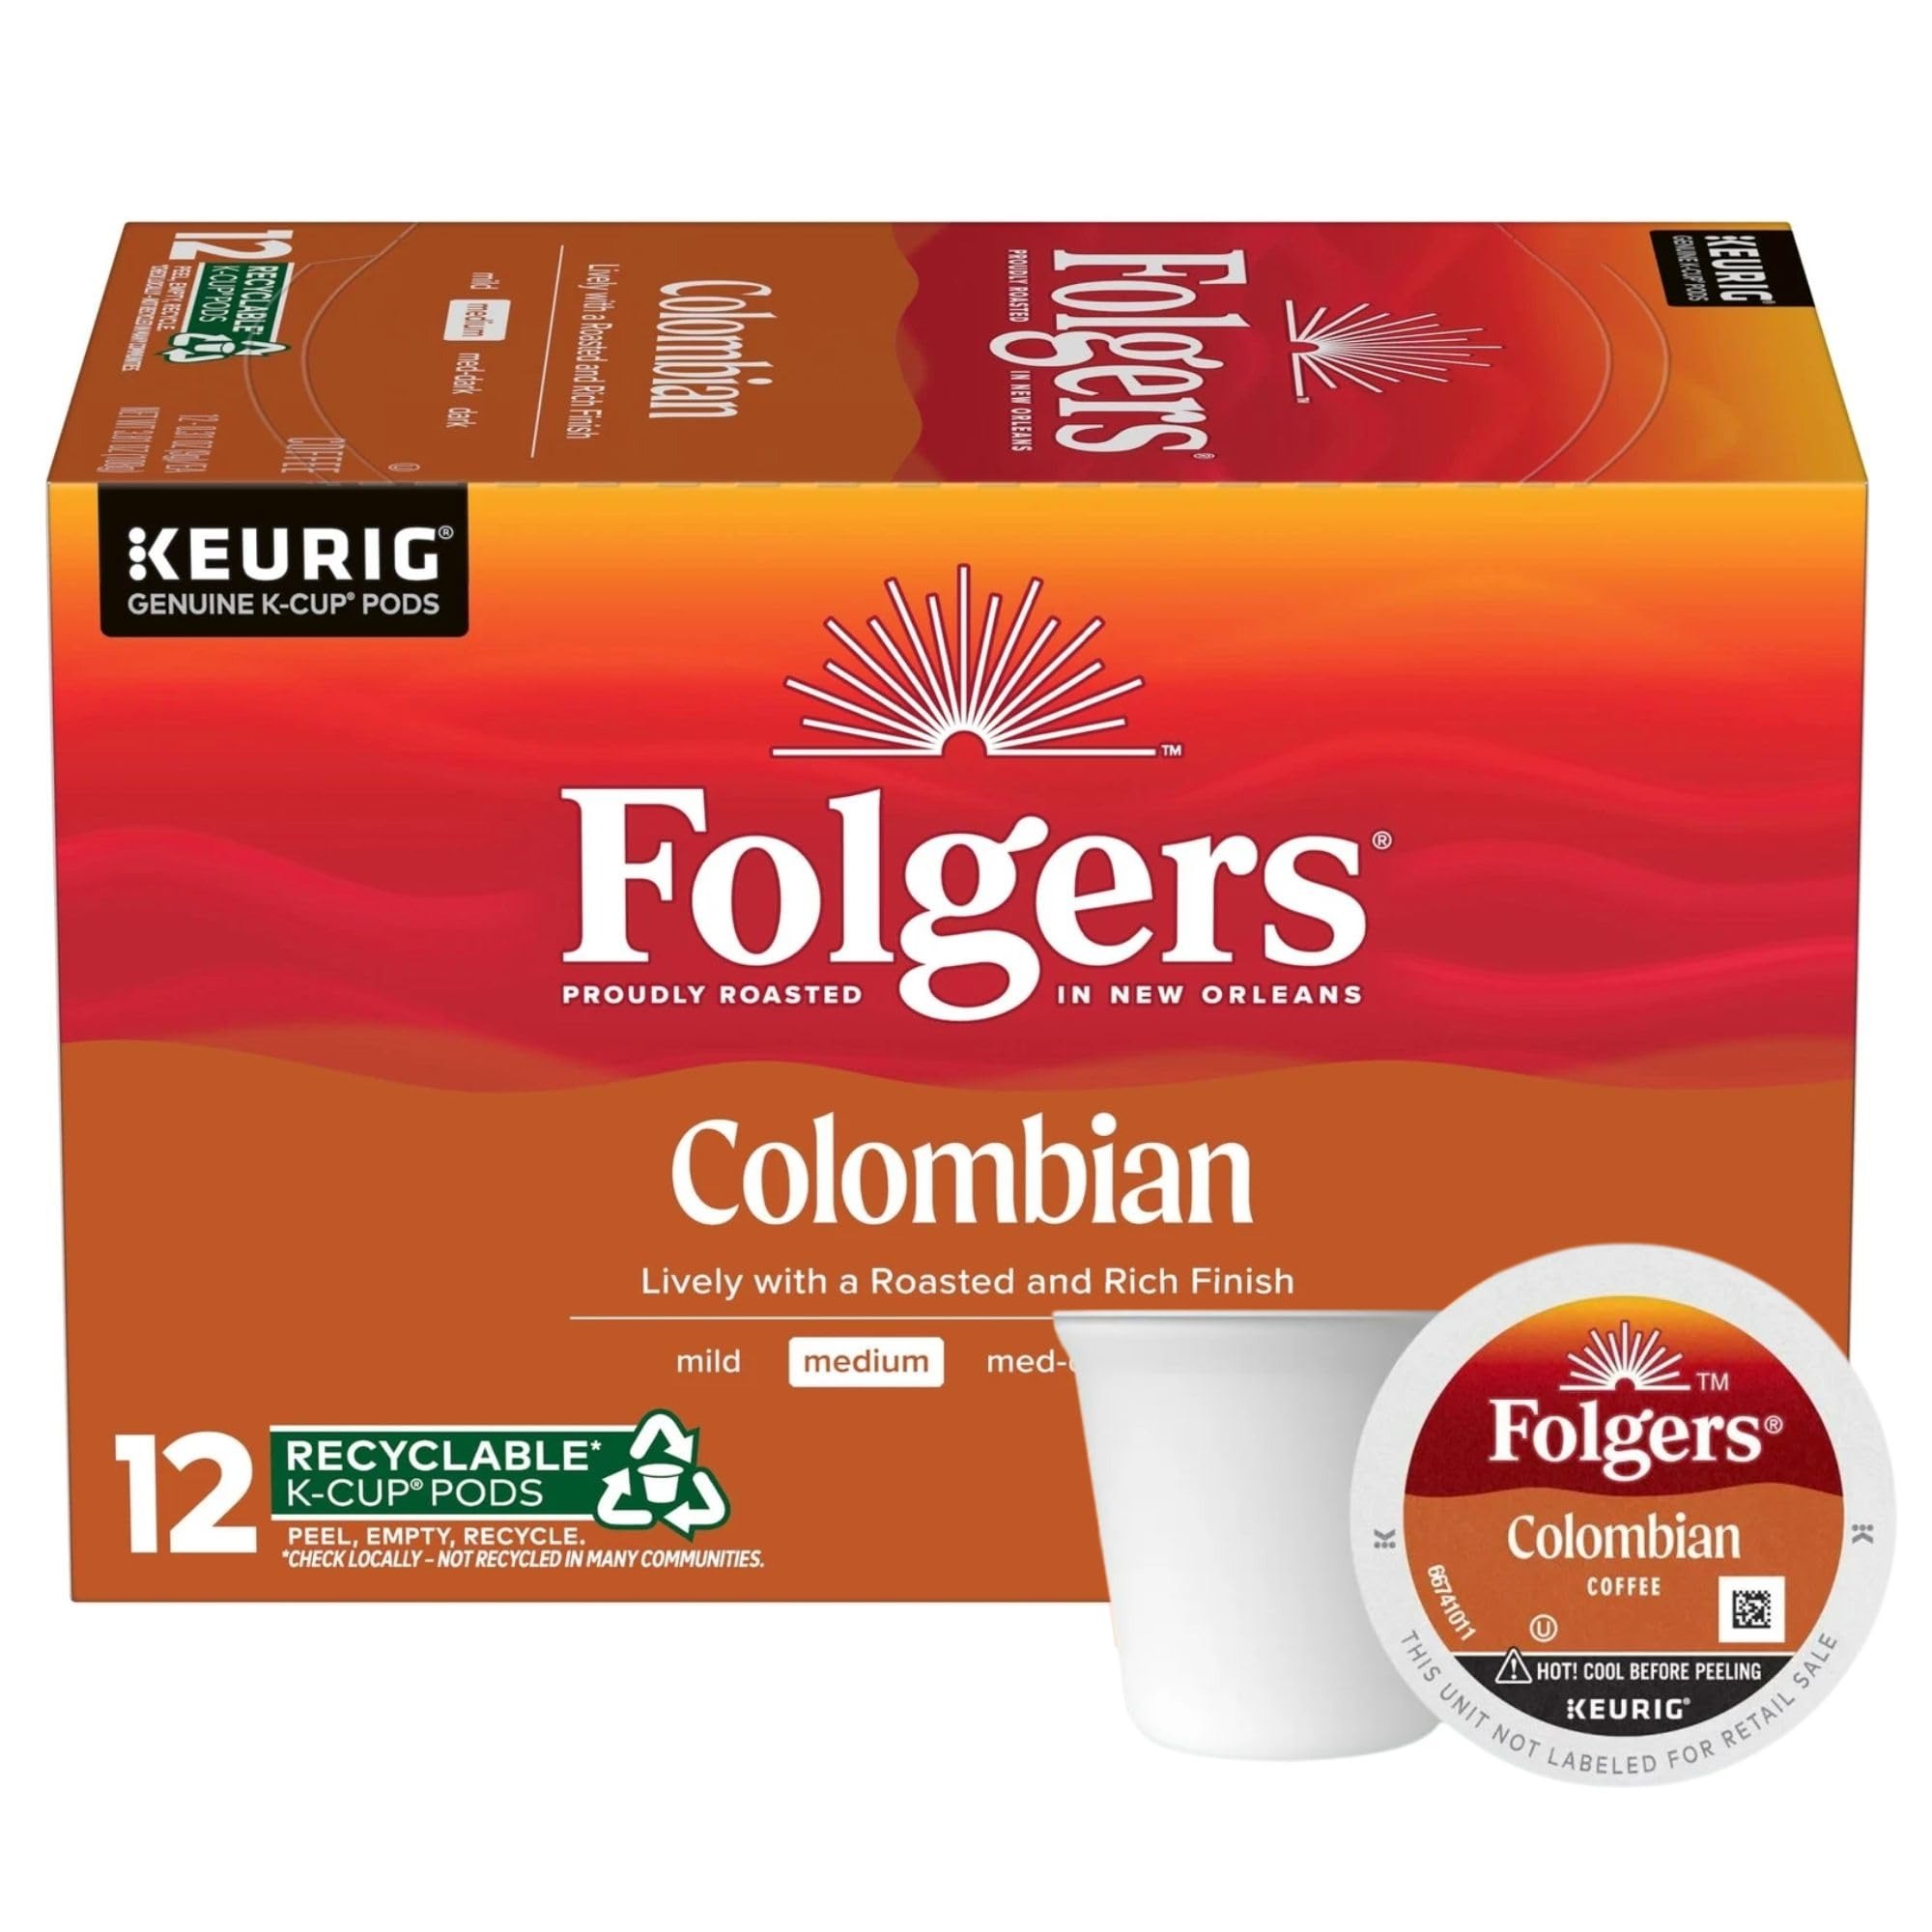
Item Name: Folgers K Cups 100% Colombian Coffee for Keurig Makers, Medium Roast, 72 Count
Bullet Point 1: Contains 4, 18-count boxes, for a total of 72 K-Cup pods
Bullet Point 2: Re-categorized roast meter from Medium Dark to Medium based on valued consumer feedback
Bullet Point 3: 100 percent Colombian beans, medium roast
Bullet Point 4: Disctinctively rich, flavorful and full-bodied
Bullet Point 5: Enjoy in any Keurig K-Cup Brewer
Value: 72.0
Unit: Count

Price: 71.97